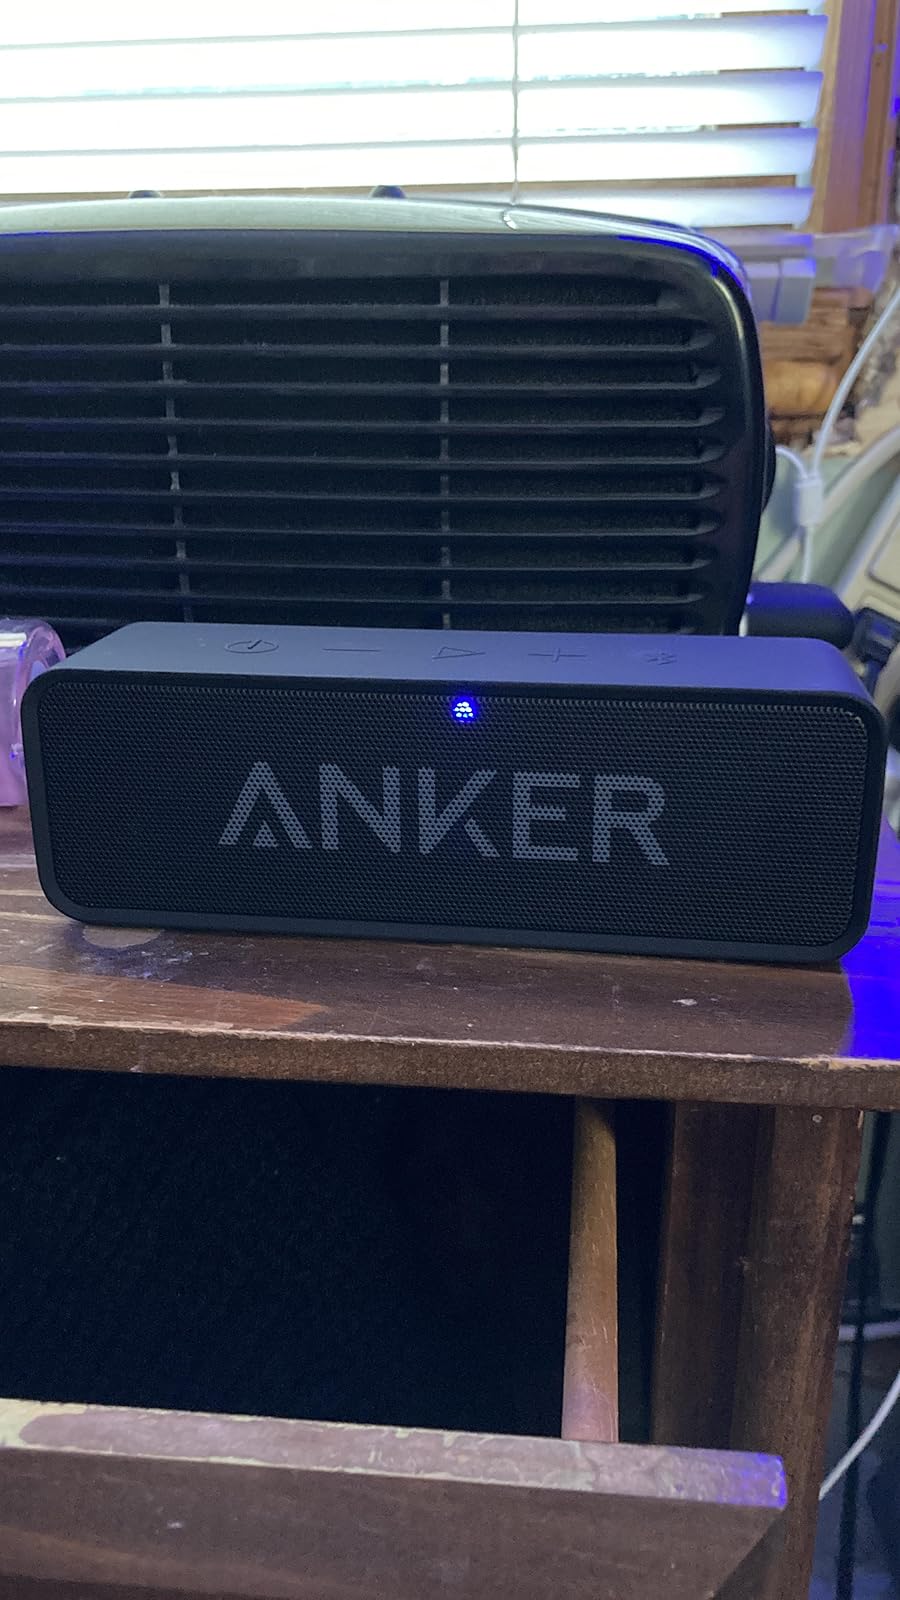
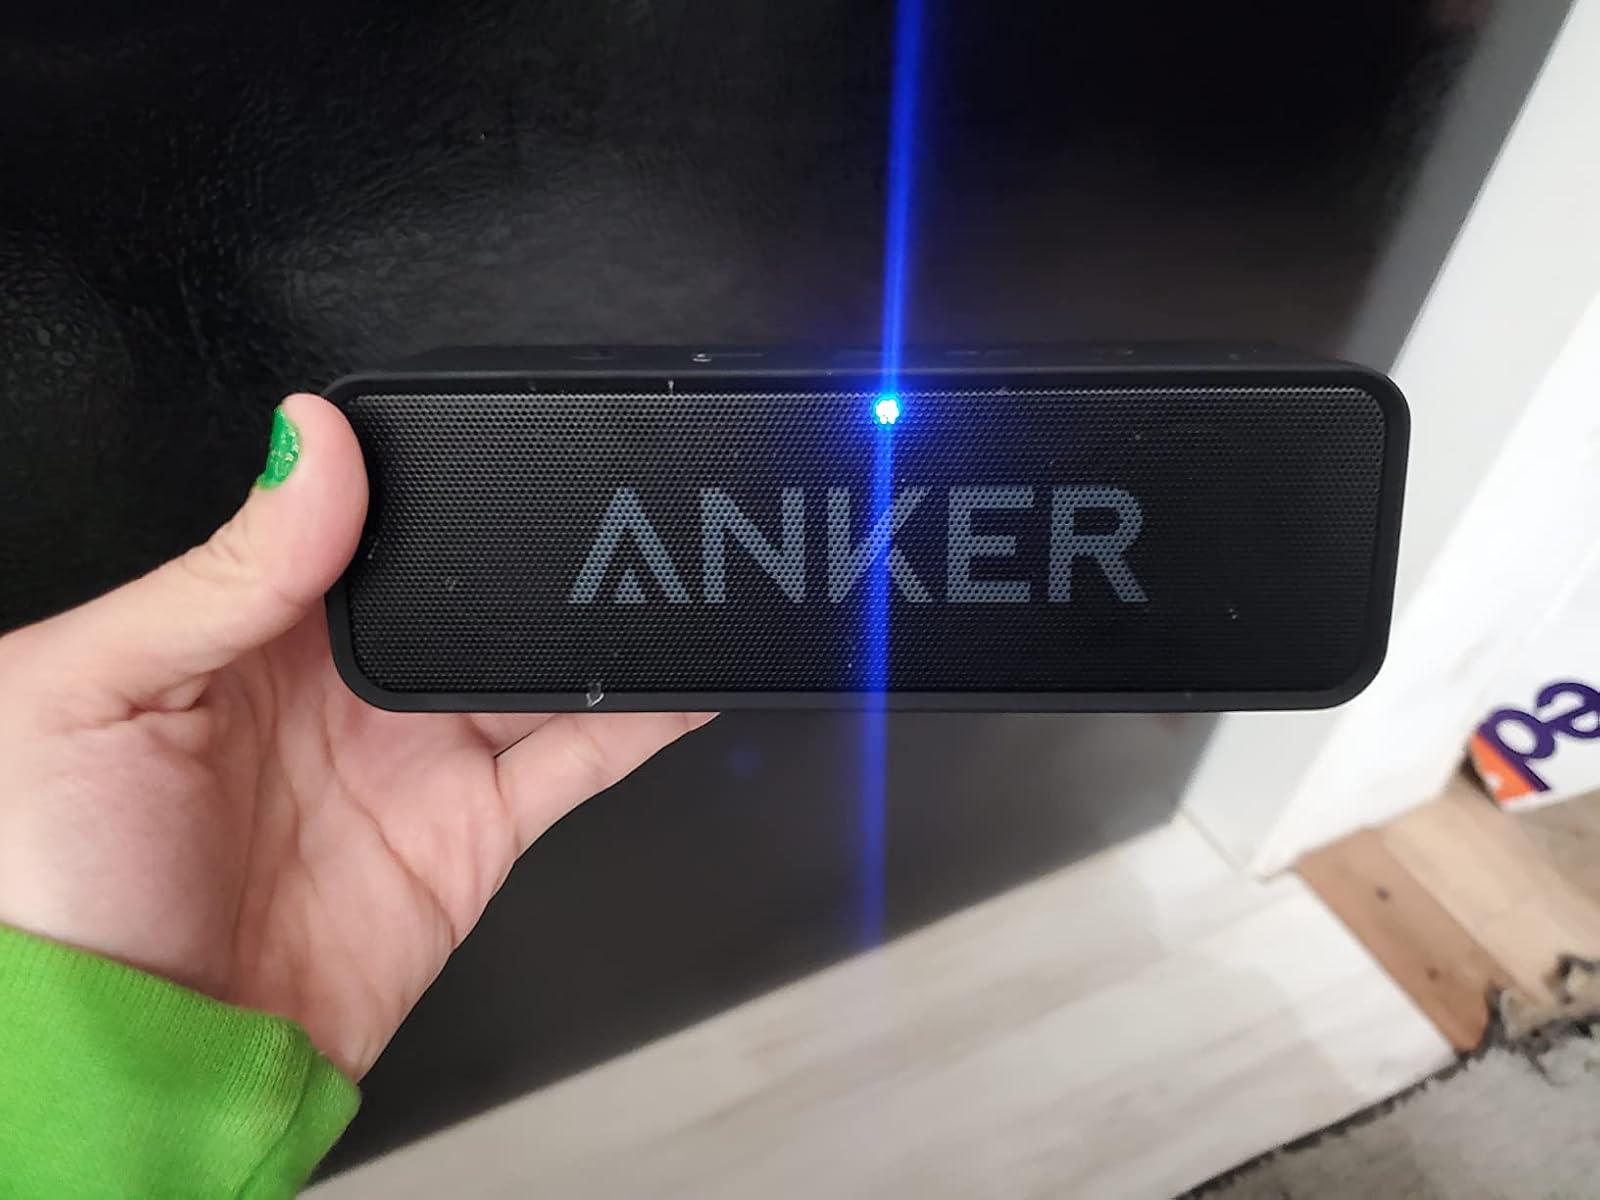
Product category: speaker
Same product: yes